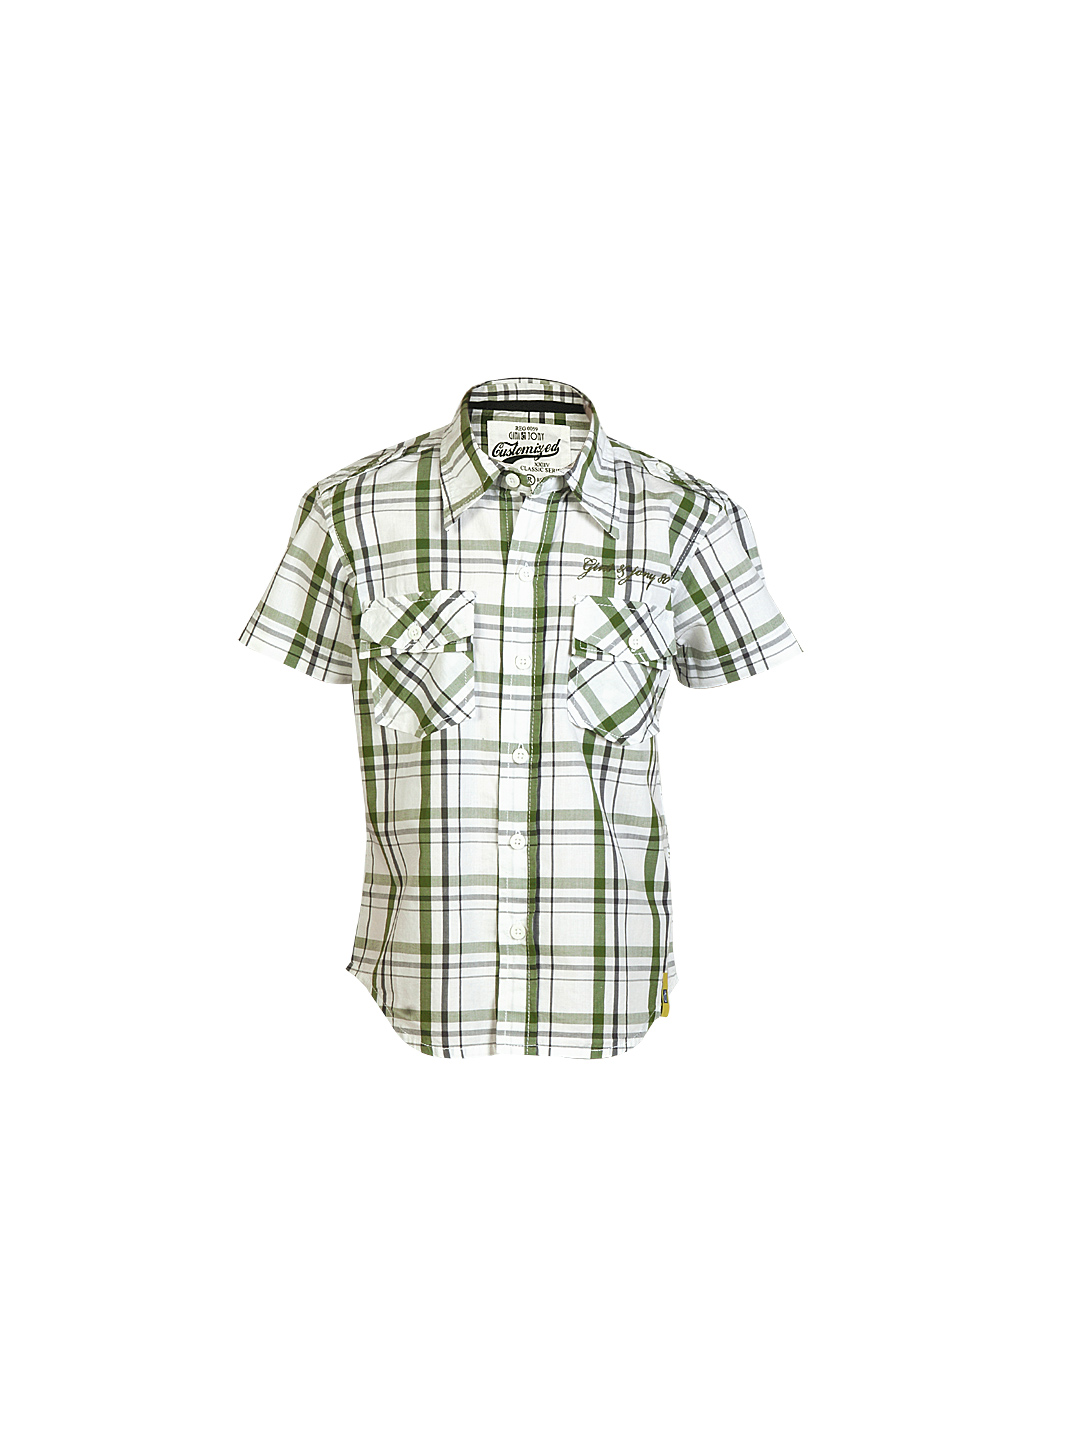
Gini and Jony Boys White Check Shirt
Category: Apparel / Topwear / Shirts
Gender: Boys
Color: White
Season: Summer 2012
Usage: Casual